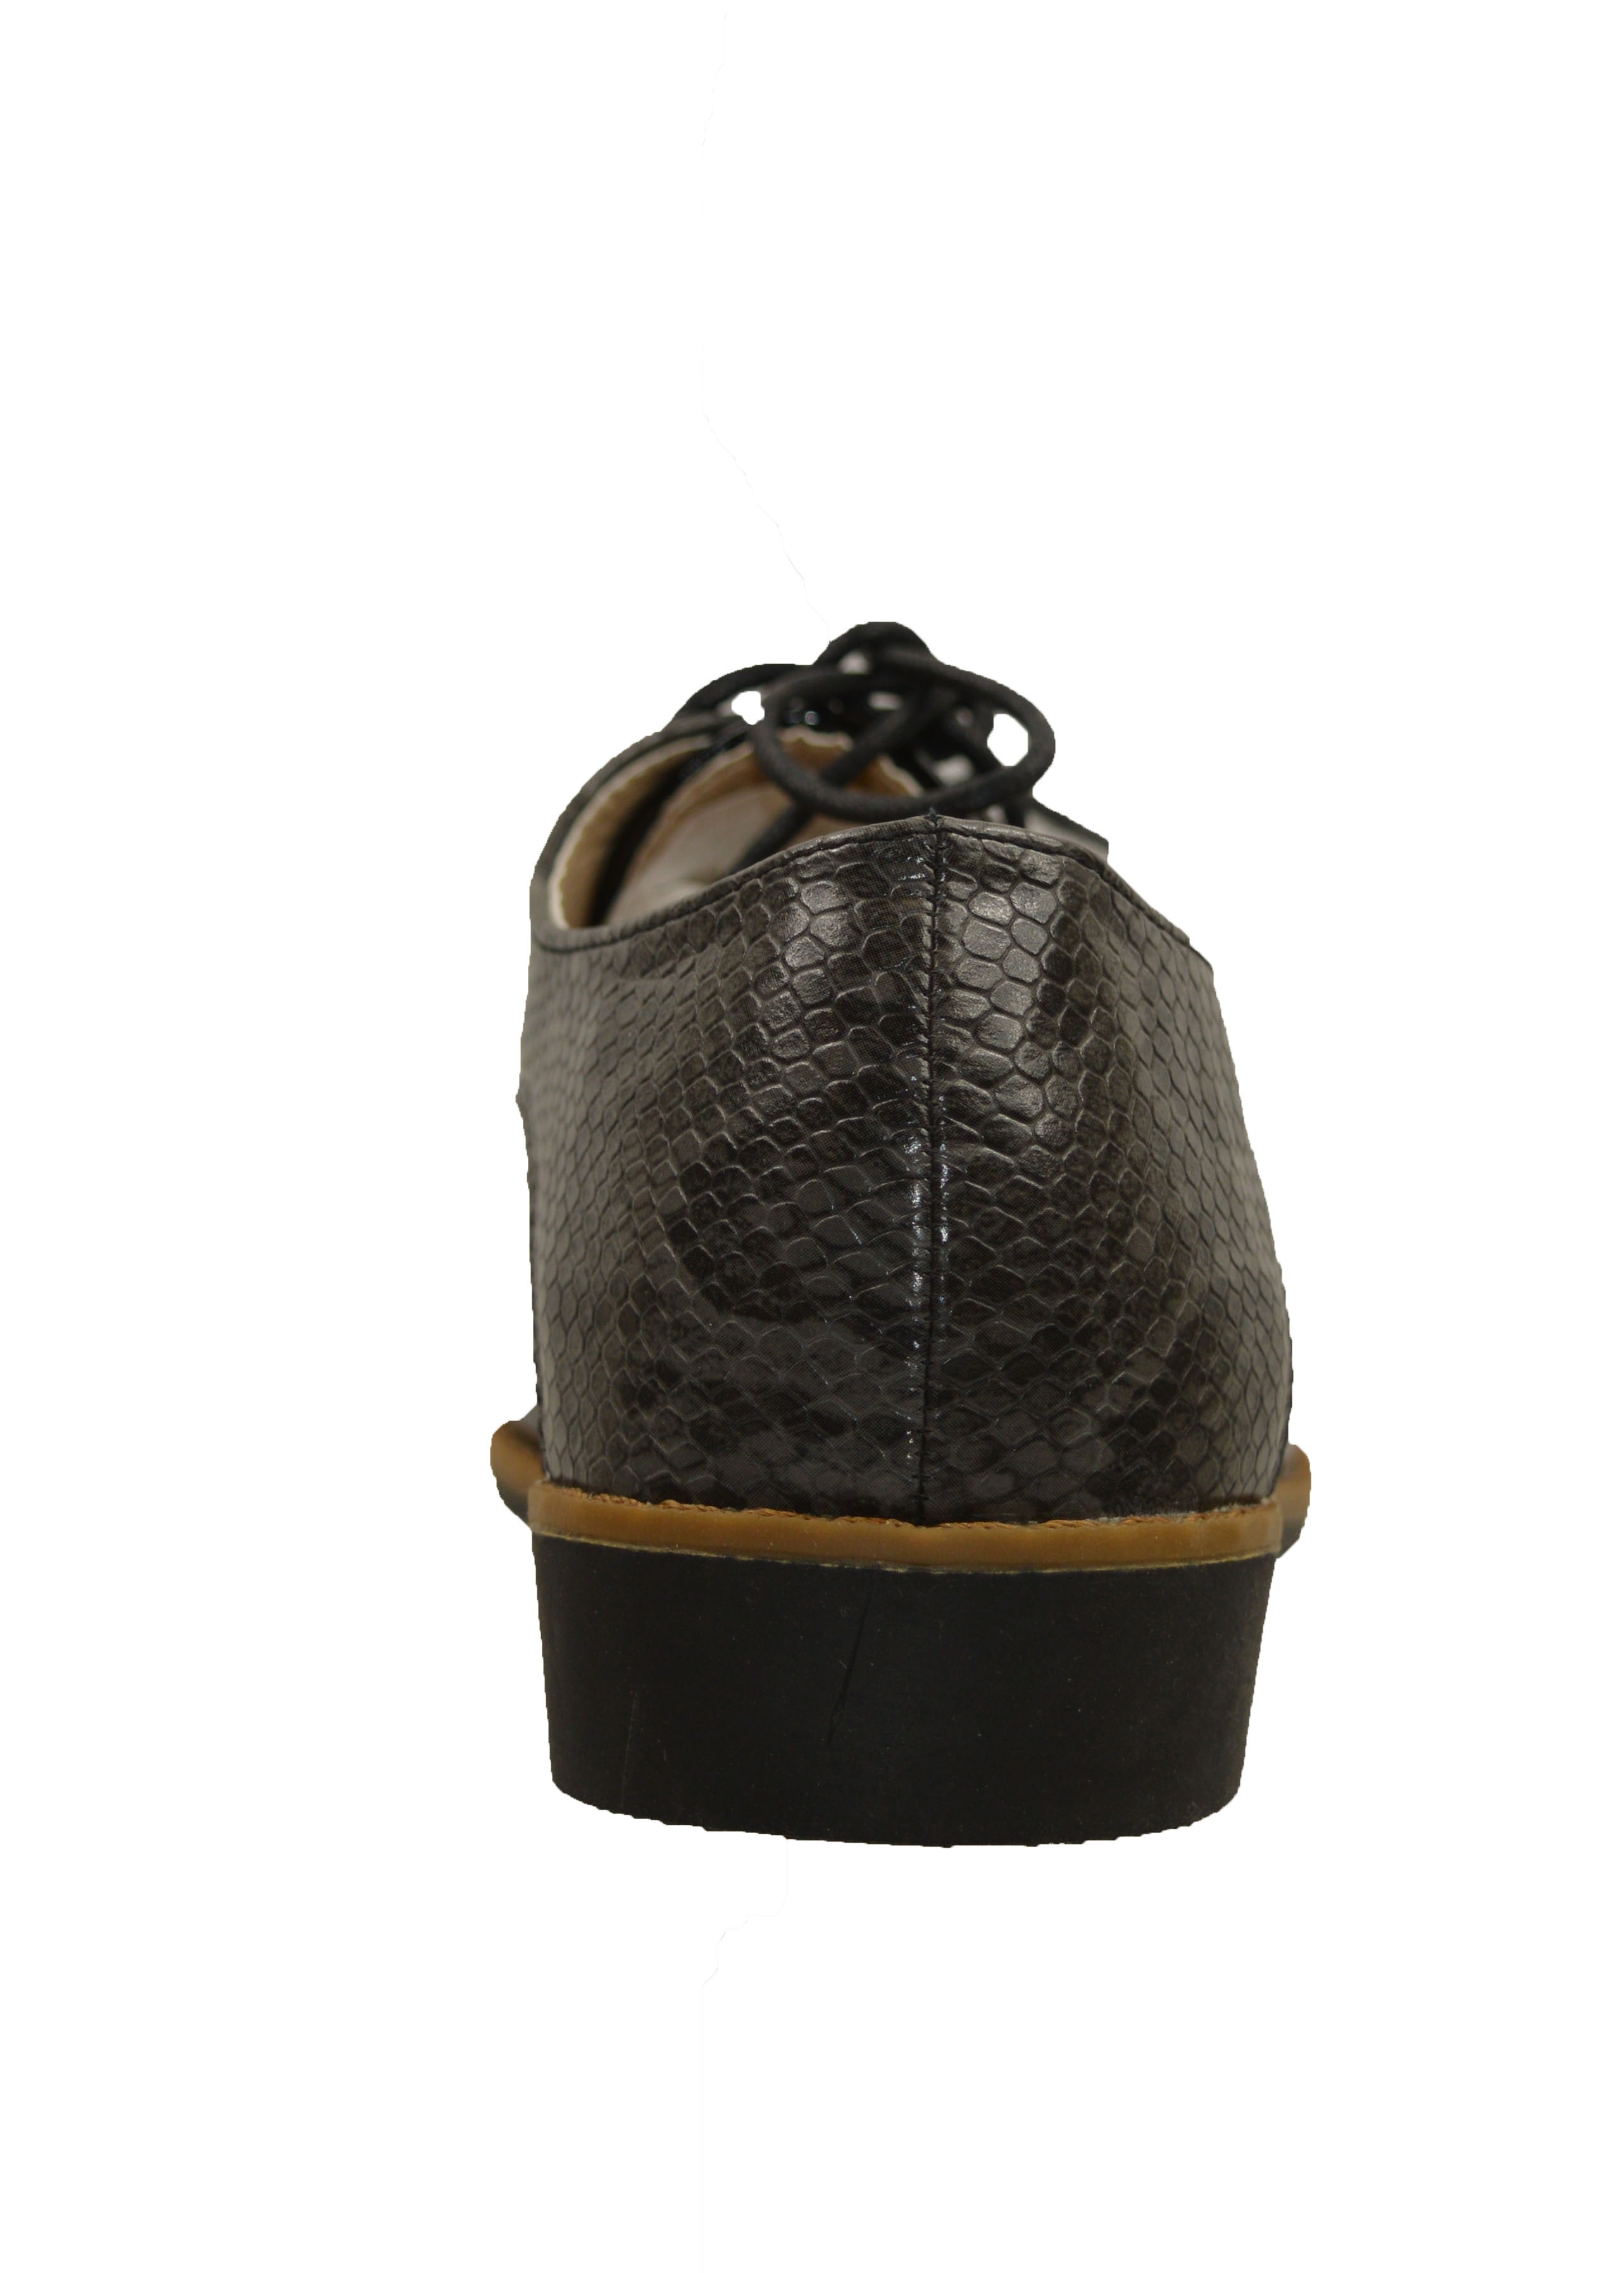
shoe, leather, brown, bag, product, textile, footwear, suede, outdoor shoe